Avantix Mobile

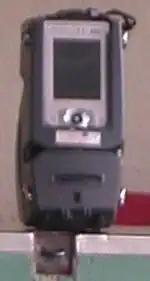
An Avantix Mobile machine used on a ticket barrier

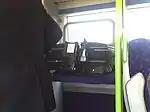
An Avantix Mobile machine used on board a train

The machine consists of a specialized PDA device, upon which all fare, timetable and other data is stored, a small ticket printer and its batteries, the blank ticket stock, and a ticket cradle which holds the tickets when they have been printed. The printer and ticket stock are housed within a plastic case into which the PDA slides.